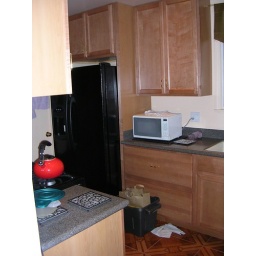
The brand new refrigerator. The old white microwave is still in use too.